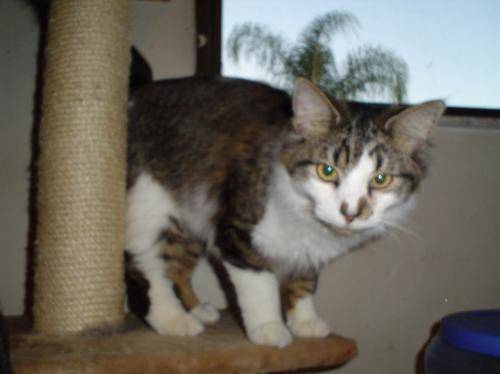
Label: cat